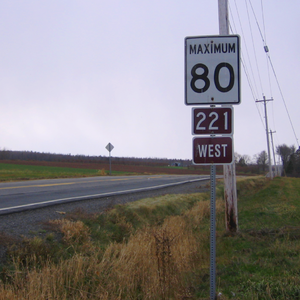
La route 221 est une route secondaire de la Nouvelle-Écosse d'orientation ouest-est située dans le sud-ouest de la province. Elle traverse une région agricole et vallonneuse, dans la vallée d'Annapolis. De plus, elle mesure 58 kilomètres, et est une route pavée sur toute sa longueur.